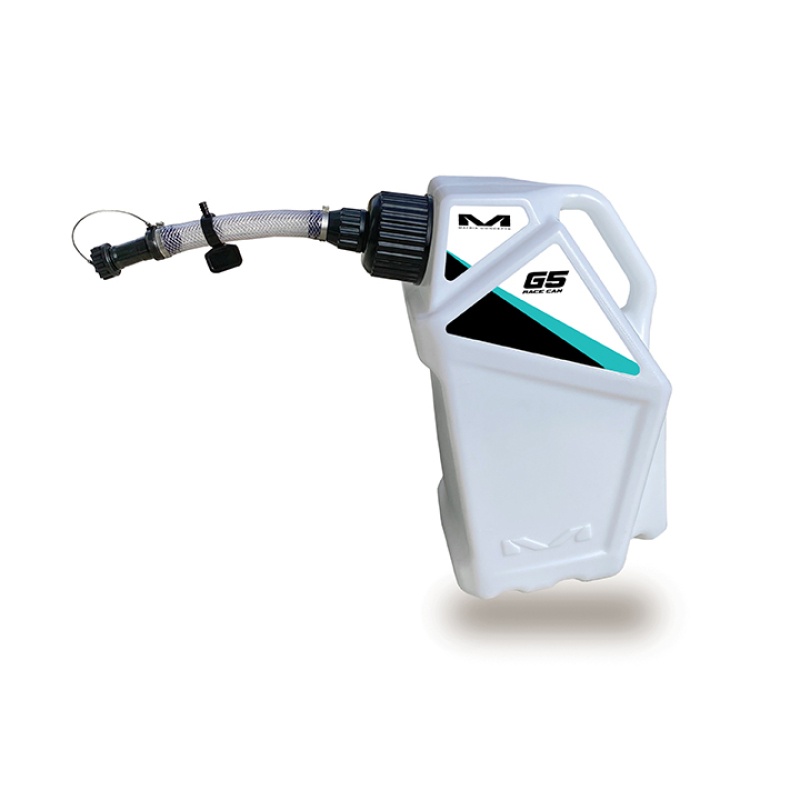
Matrix Concepts M5 Utility Can - White
Comes complete with 6 in. long extender durable industrial delivery hose spout and 1.250 in. plastic fill reducer with cap
Brand: Matrix Concepts
Category: Hardware > Fuel Containers & Tanks